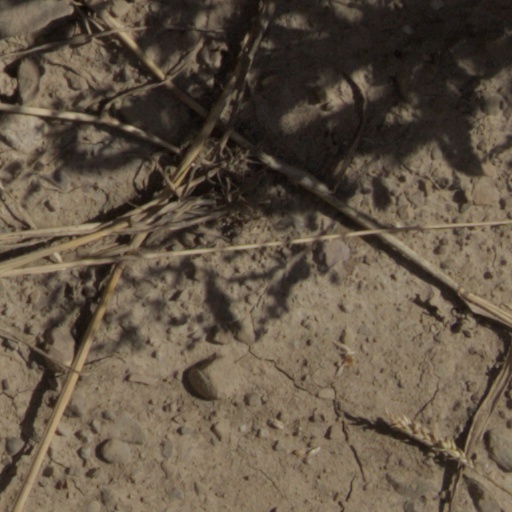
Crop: wheat